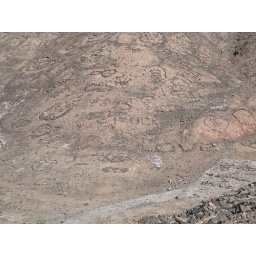
rock valley by the great wall